History of Western United FC

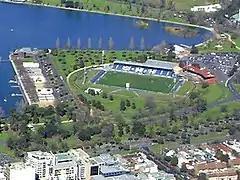
Lakeside Stadium was announced as Western United's home ground for seven matches of the 2021–22 season, but rejected by South Melbourne FC.

It was announced that the parent company of Western United were to begin construction on their new proposed home ground Wyndham City Stadium to be completed in 2021 on 25 October 2021 located in Tarneit (part of the south-western suburbs in Melbourne) to have a capacity of 15,000. When fixtures were announced for the 2021–22 A-League Men season, the Western Melbourne Group proposed a plan to South Melbourne FC to play seven of their home games at Lakeside Stadium (home of South Melbourne). The plan was rejected by South Melbourne FC on 24 September 2021 for reasons to Western United as having Lakeside Stadium and Albert Park as permanent home grounds for South Melbourne with their licensing arrangements to stay the same for decades. Although two out of four home games in 2021 were reported as Lakeside Stadium, it brought controversy and arguments from South Melbourne FC of letting Western United play seven of their home games for the 2021–22 season as the club's proposed home stadium is still not built yet. A week later, the fixtures to be played at Lakeside Stadium were moved to AAMI Park.